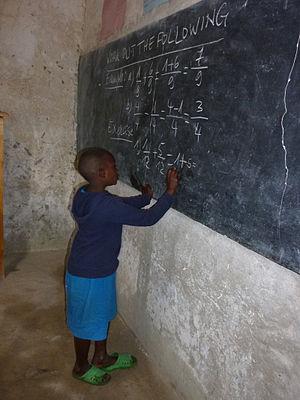
L'école Mpushi à Rwanda. L'école bénéficie du fonds de la campagne ""Votre journée pour l'Afrique"" campagne de l'organisation humanitaire allemand: Aktion Tagwerk.